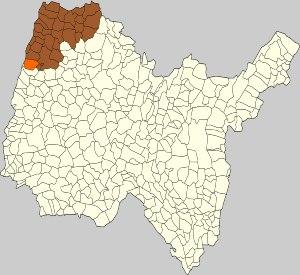
Replonges est une commune française située dans le département de l'Ain, en région Auvergne-Rhône-Alpes.